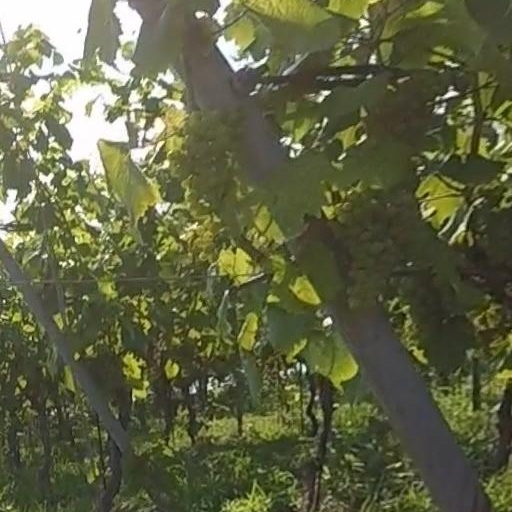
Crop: grape